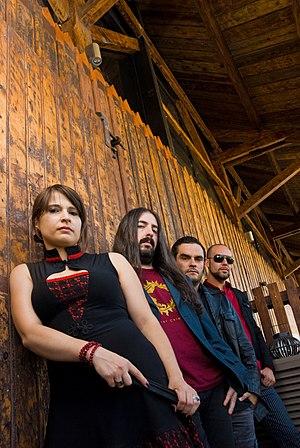
ThanatoSchizO est un groupe de heavy metal portugais, originaire de Santa Marta de Penaguião, Trás-os-Montes e Alto Douro. Formé vers la fin de l’année 1997, le groupe pratique une sonorité associée au death metal progressif, et fait plusieurs incursions vers d’autres genre musicaux comme le black metal, le doom metal, la world music, la musique ambiante et la musique électronique, et est donc génériquement référencé comme étant de la musique avant-gardiste. En septembre 2011, le groupe annonce sa séparation à cause de divergences artistiques.